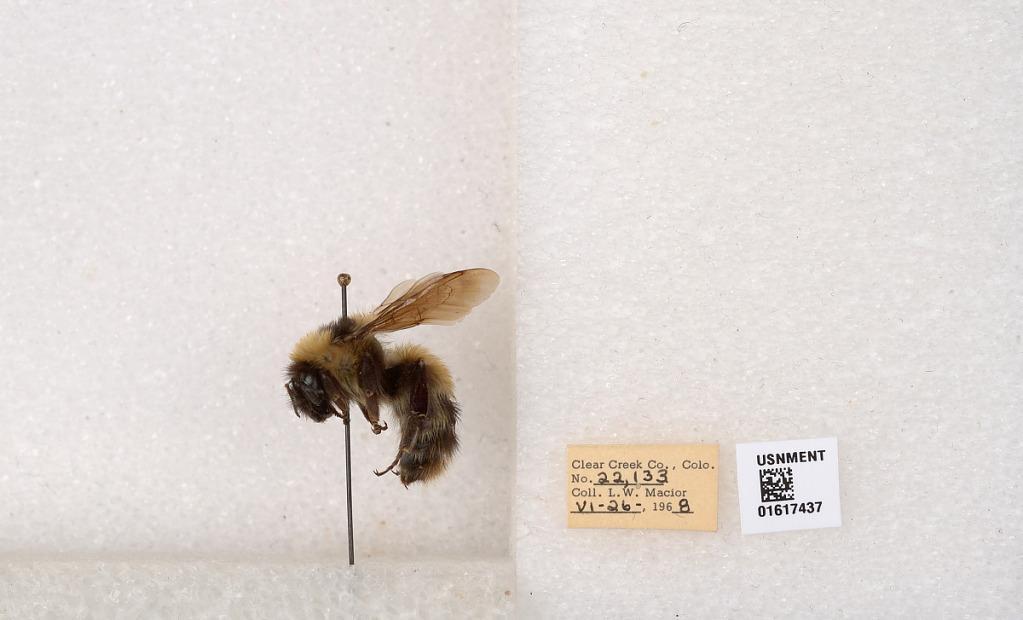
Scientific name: Bombus kirbyellus
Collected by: L. Macior
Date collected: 1968-6-26
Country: United States
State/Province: Colorado
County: Clear Creek
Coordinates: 39.6891, -105.644